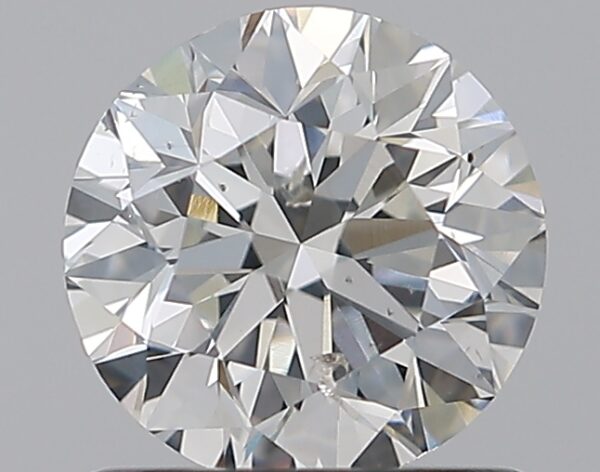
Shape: round
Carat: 1
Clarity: SI1
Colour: I
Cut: GD
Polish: EX
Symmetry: VG
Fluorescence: N
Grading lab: GIA
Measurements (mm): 6.12 x 6.2 x 4.08